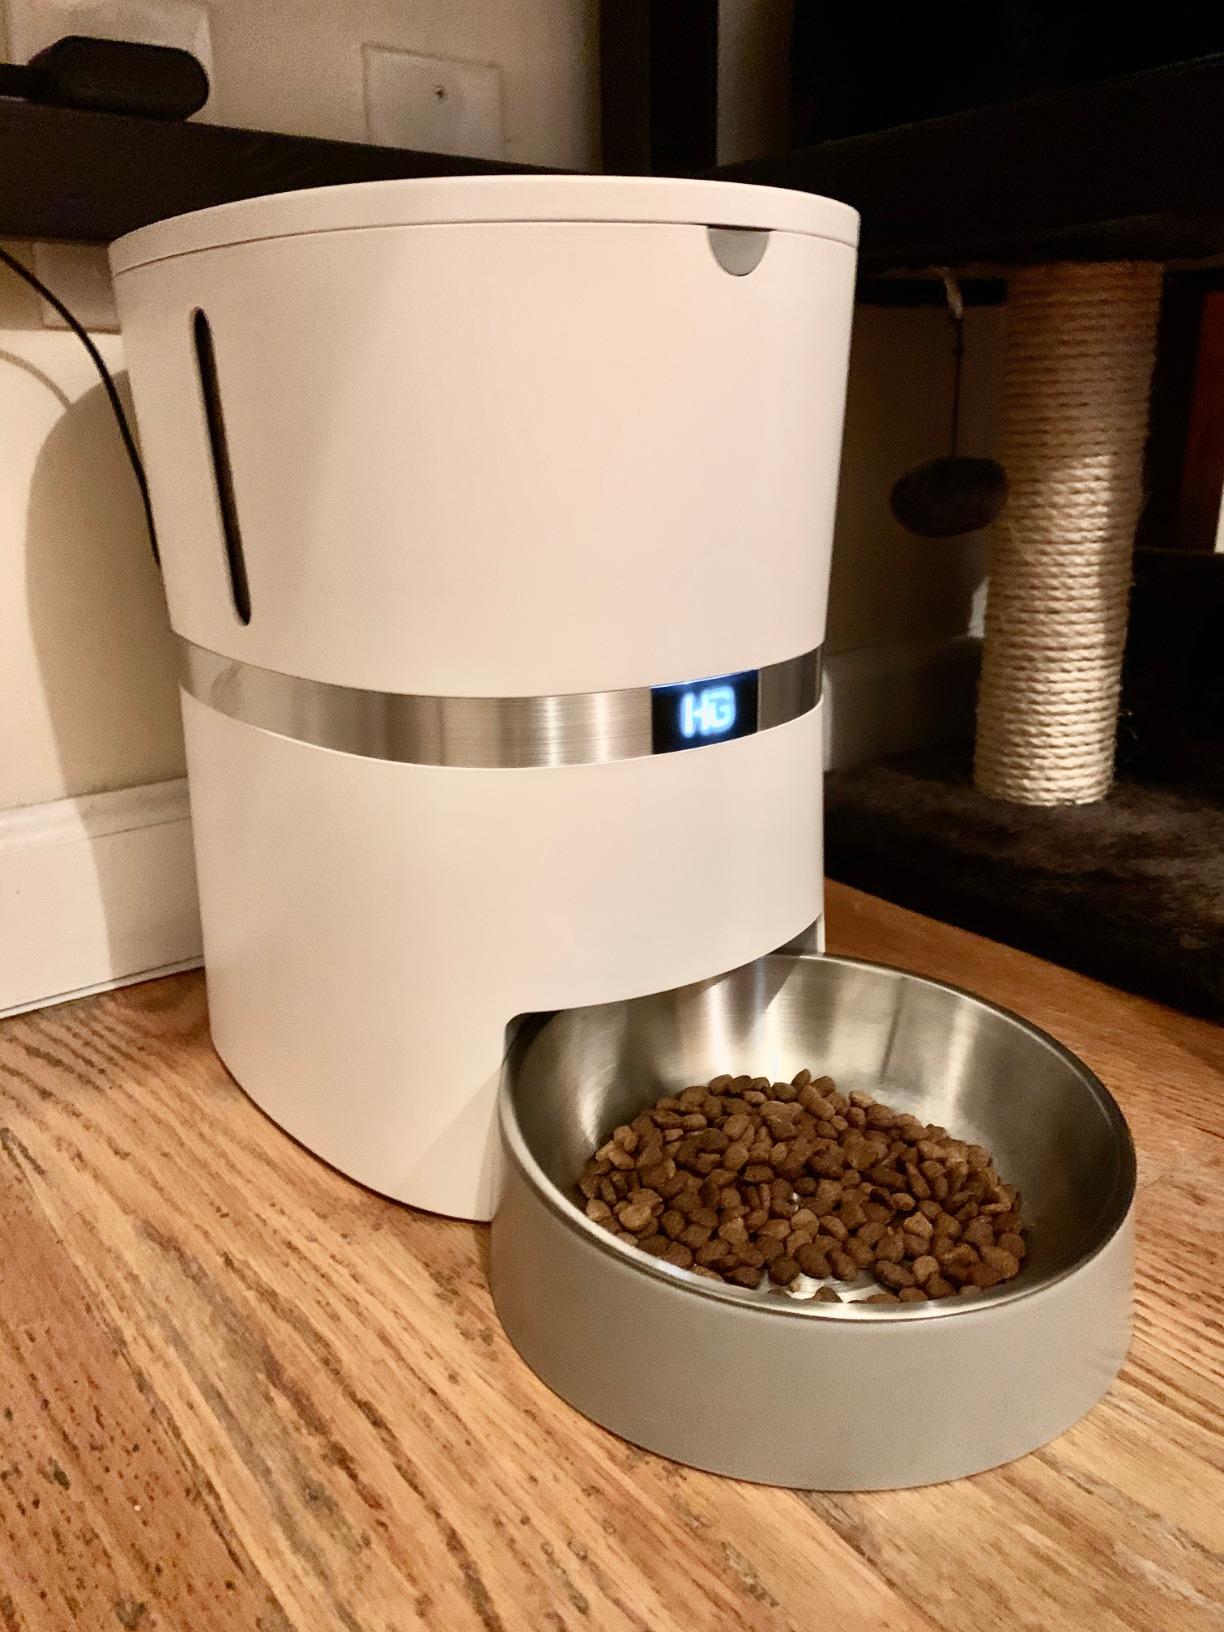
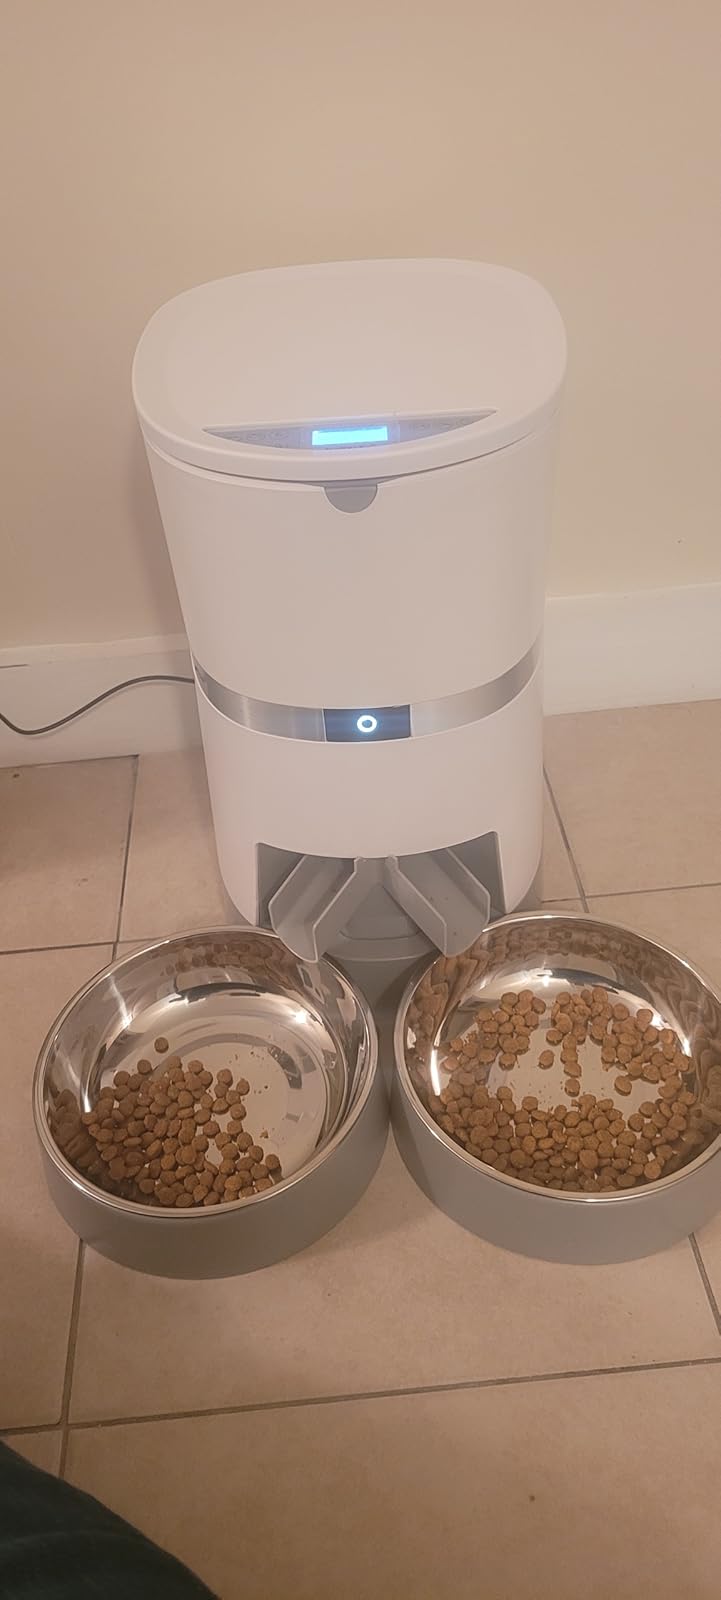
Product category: items_feeder
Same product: no